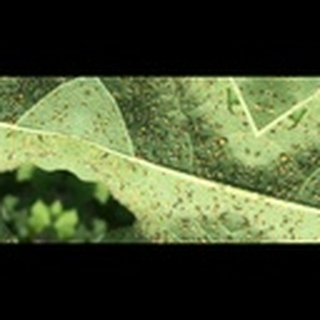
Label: cotton_aphids